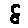
Label: 8